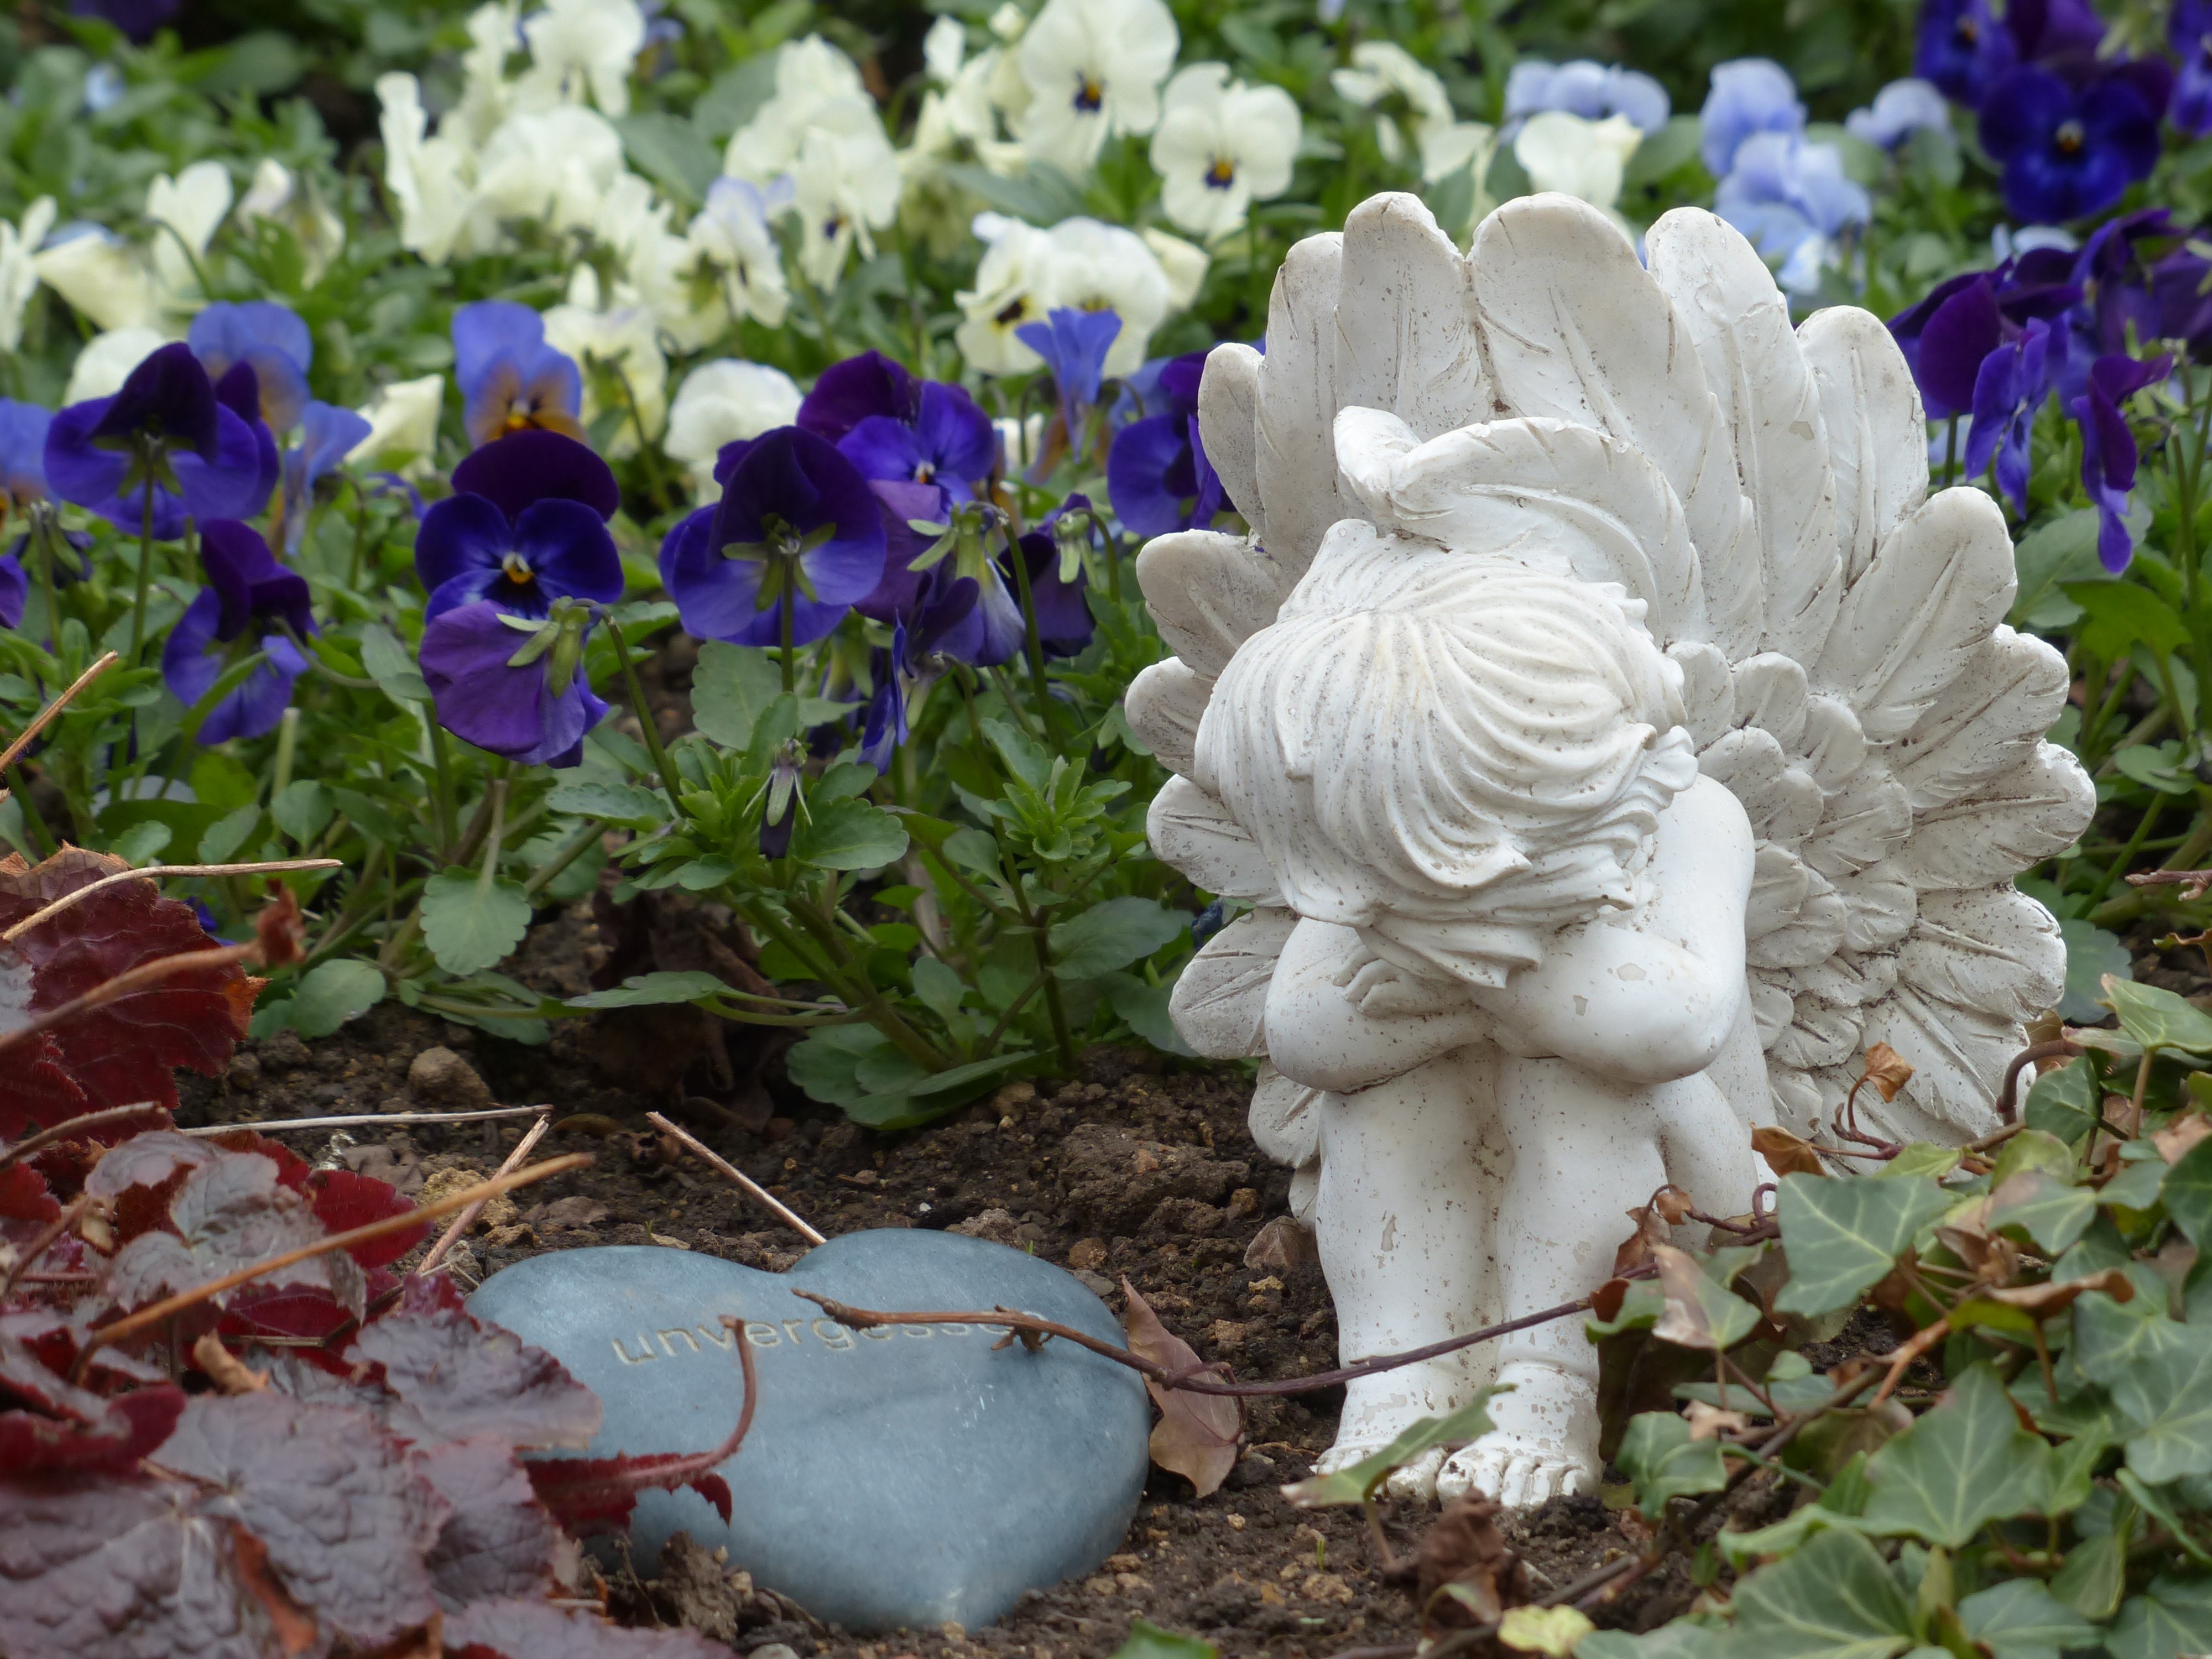
blossom, plant, white, flower, heart, botany, blue, cemetery, garden, flora, grave, angel, figure, violet, woodland, tomb figure, viola, pansy, flowering plant, old cemetery, violaceae, violet plant, flower plants, land plant, viola wittrockiana